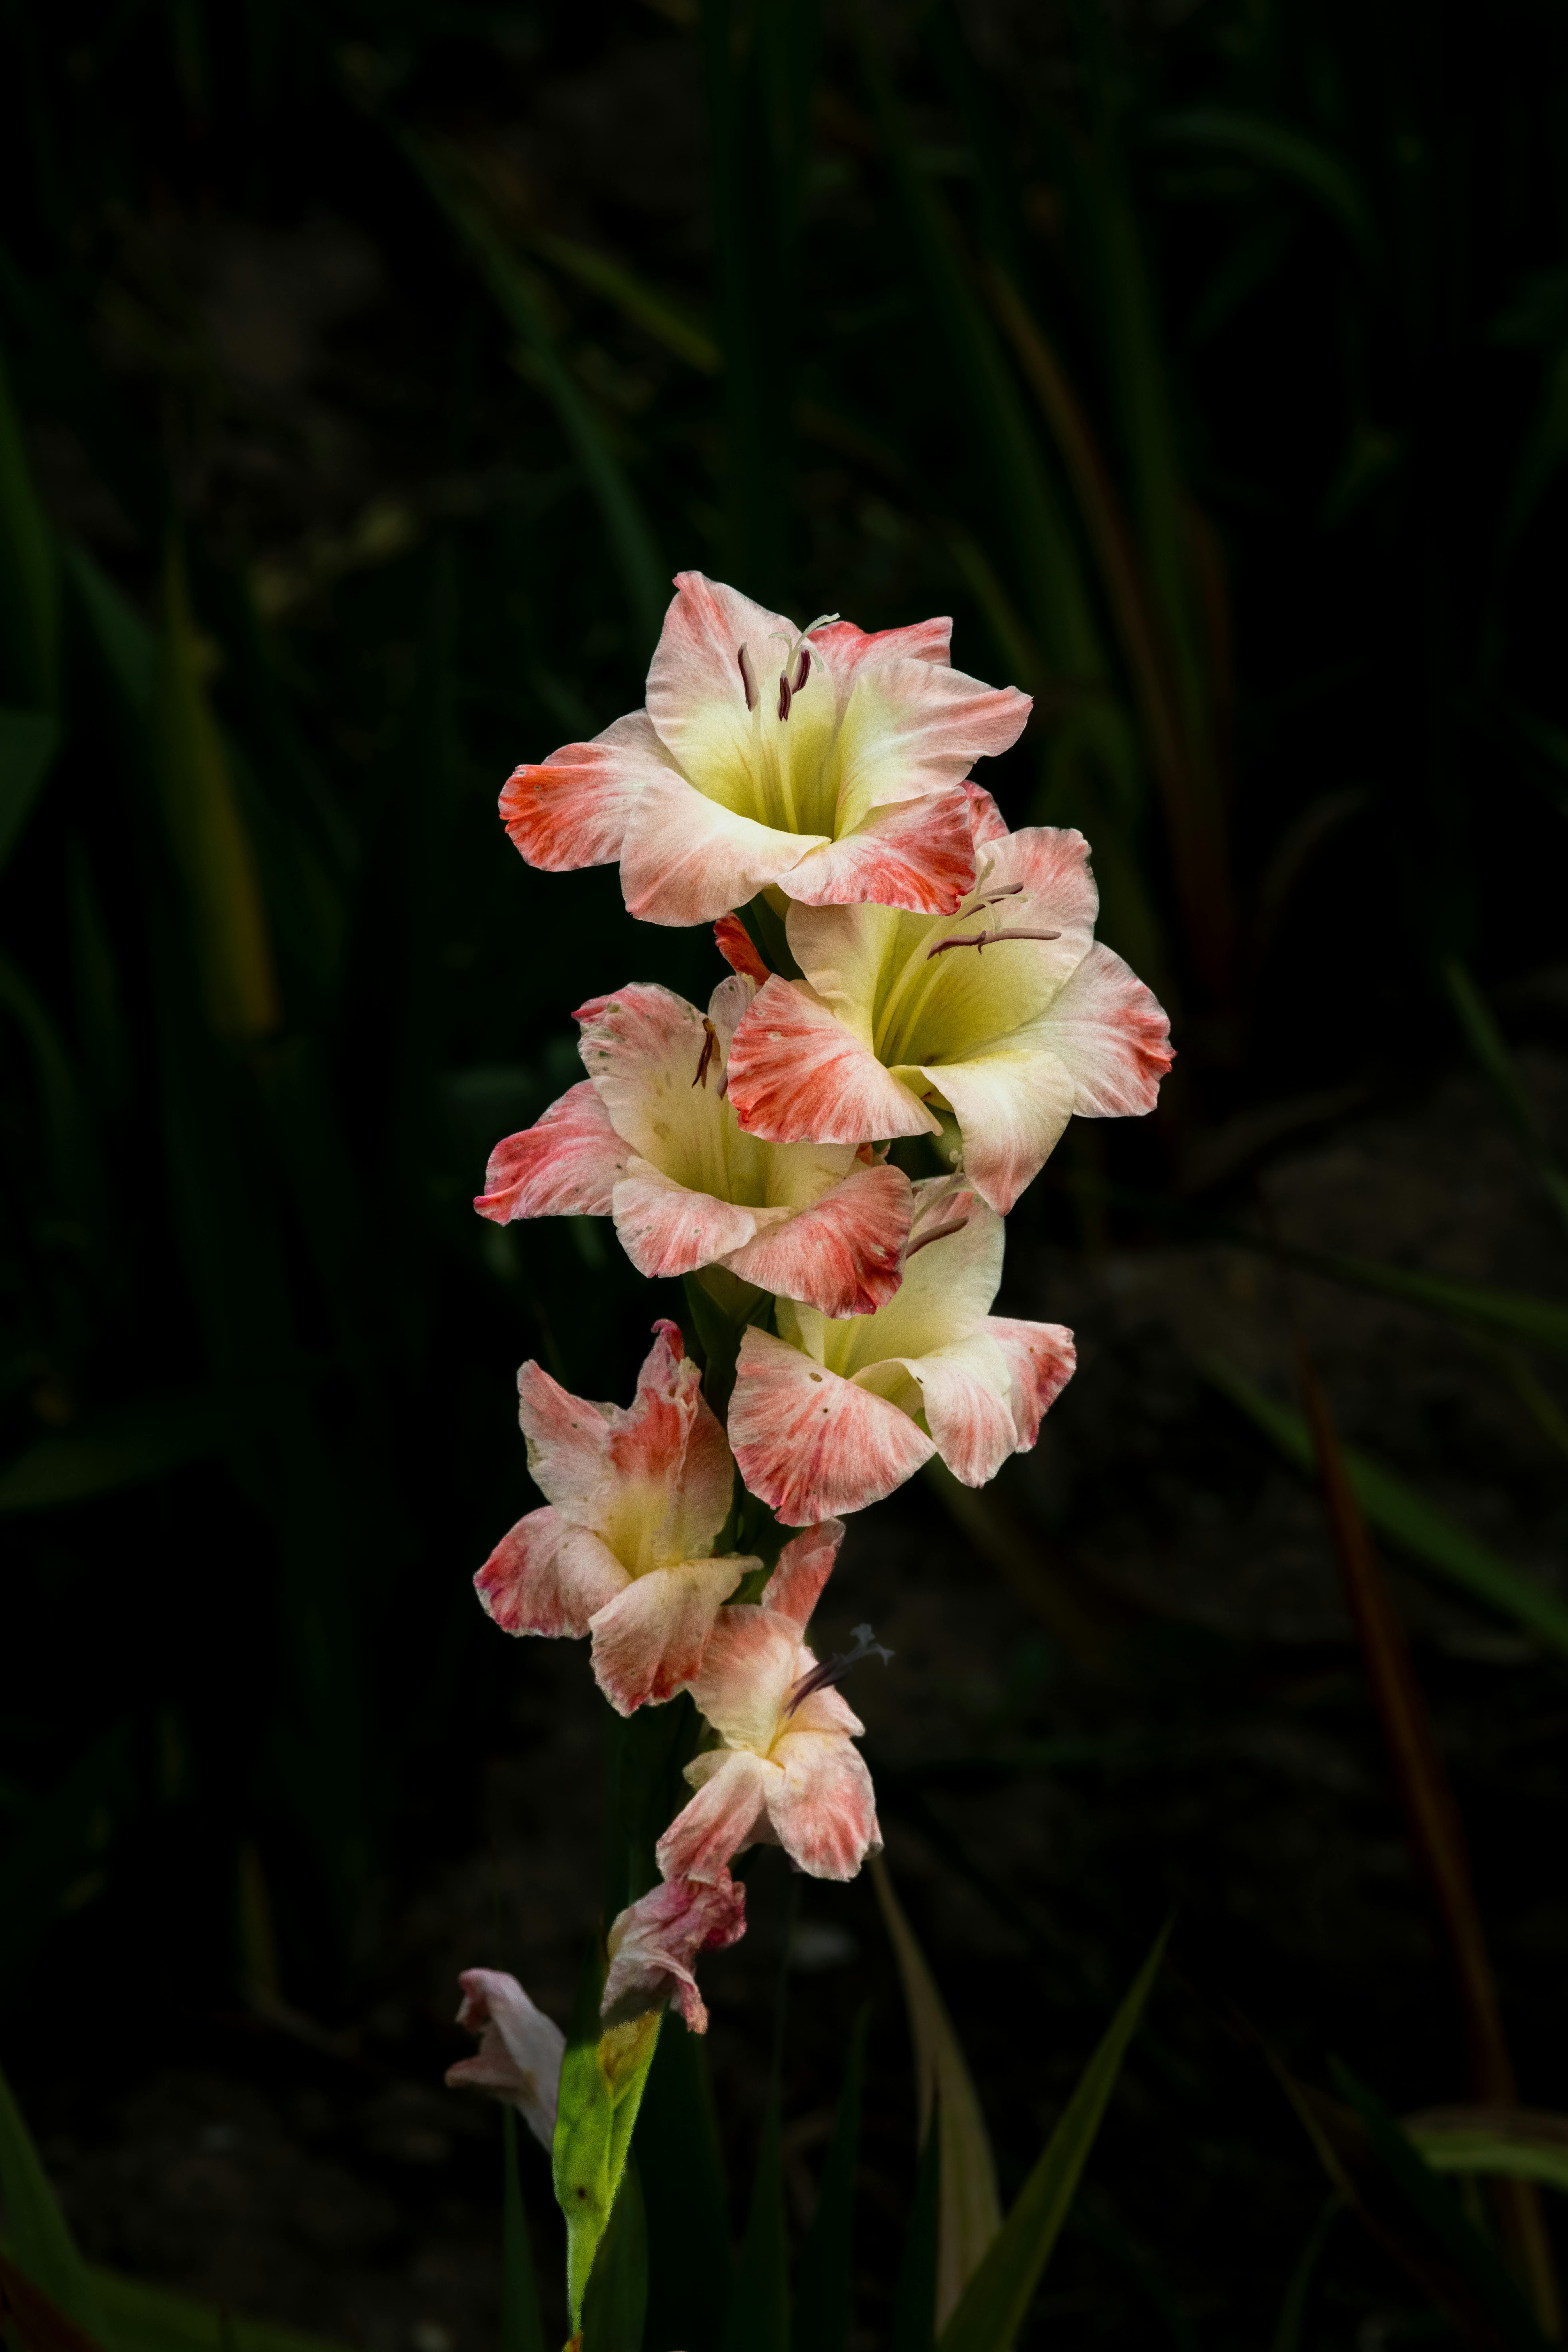
flower, petal, green, plants, yellow, pink, flowering plant, spring, close up, herbaceous plant, Pedicel, garden, wildflower, plant stem, gladiolus, macro photography, lilies, lily, pollen, amaryllidaceae, perennial plant, irises, amaryllis, alstroemeriaceae, geraniums